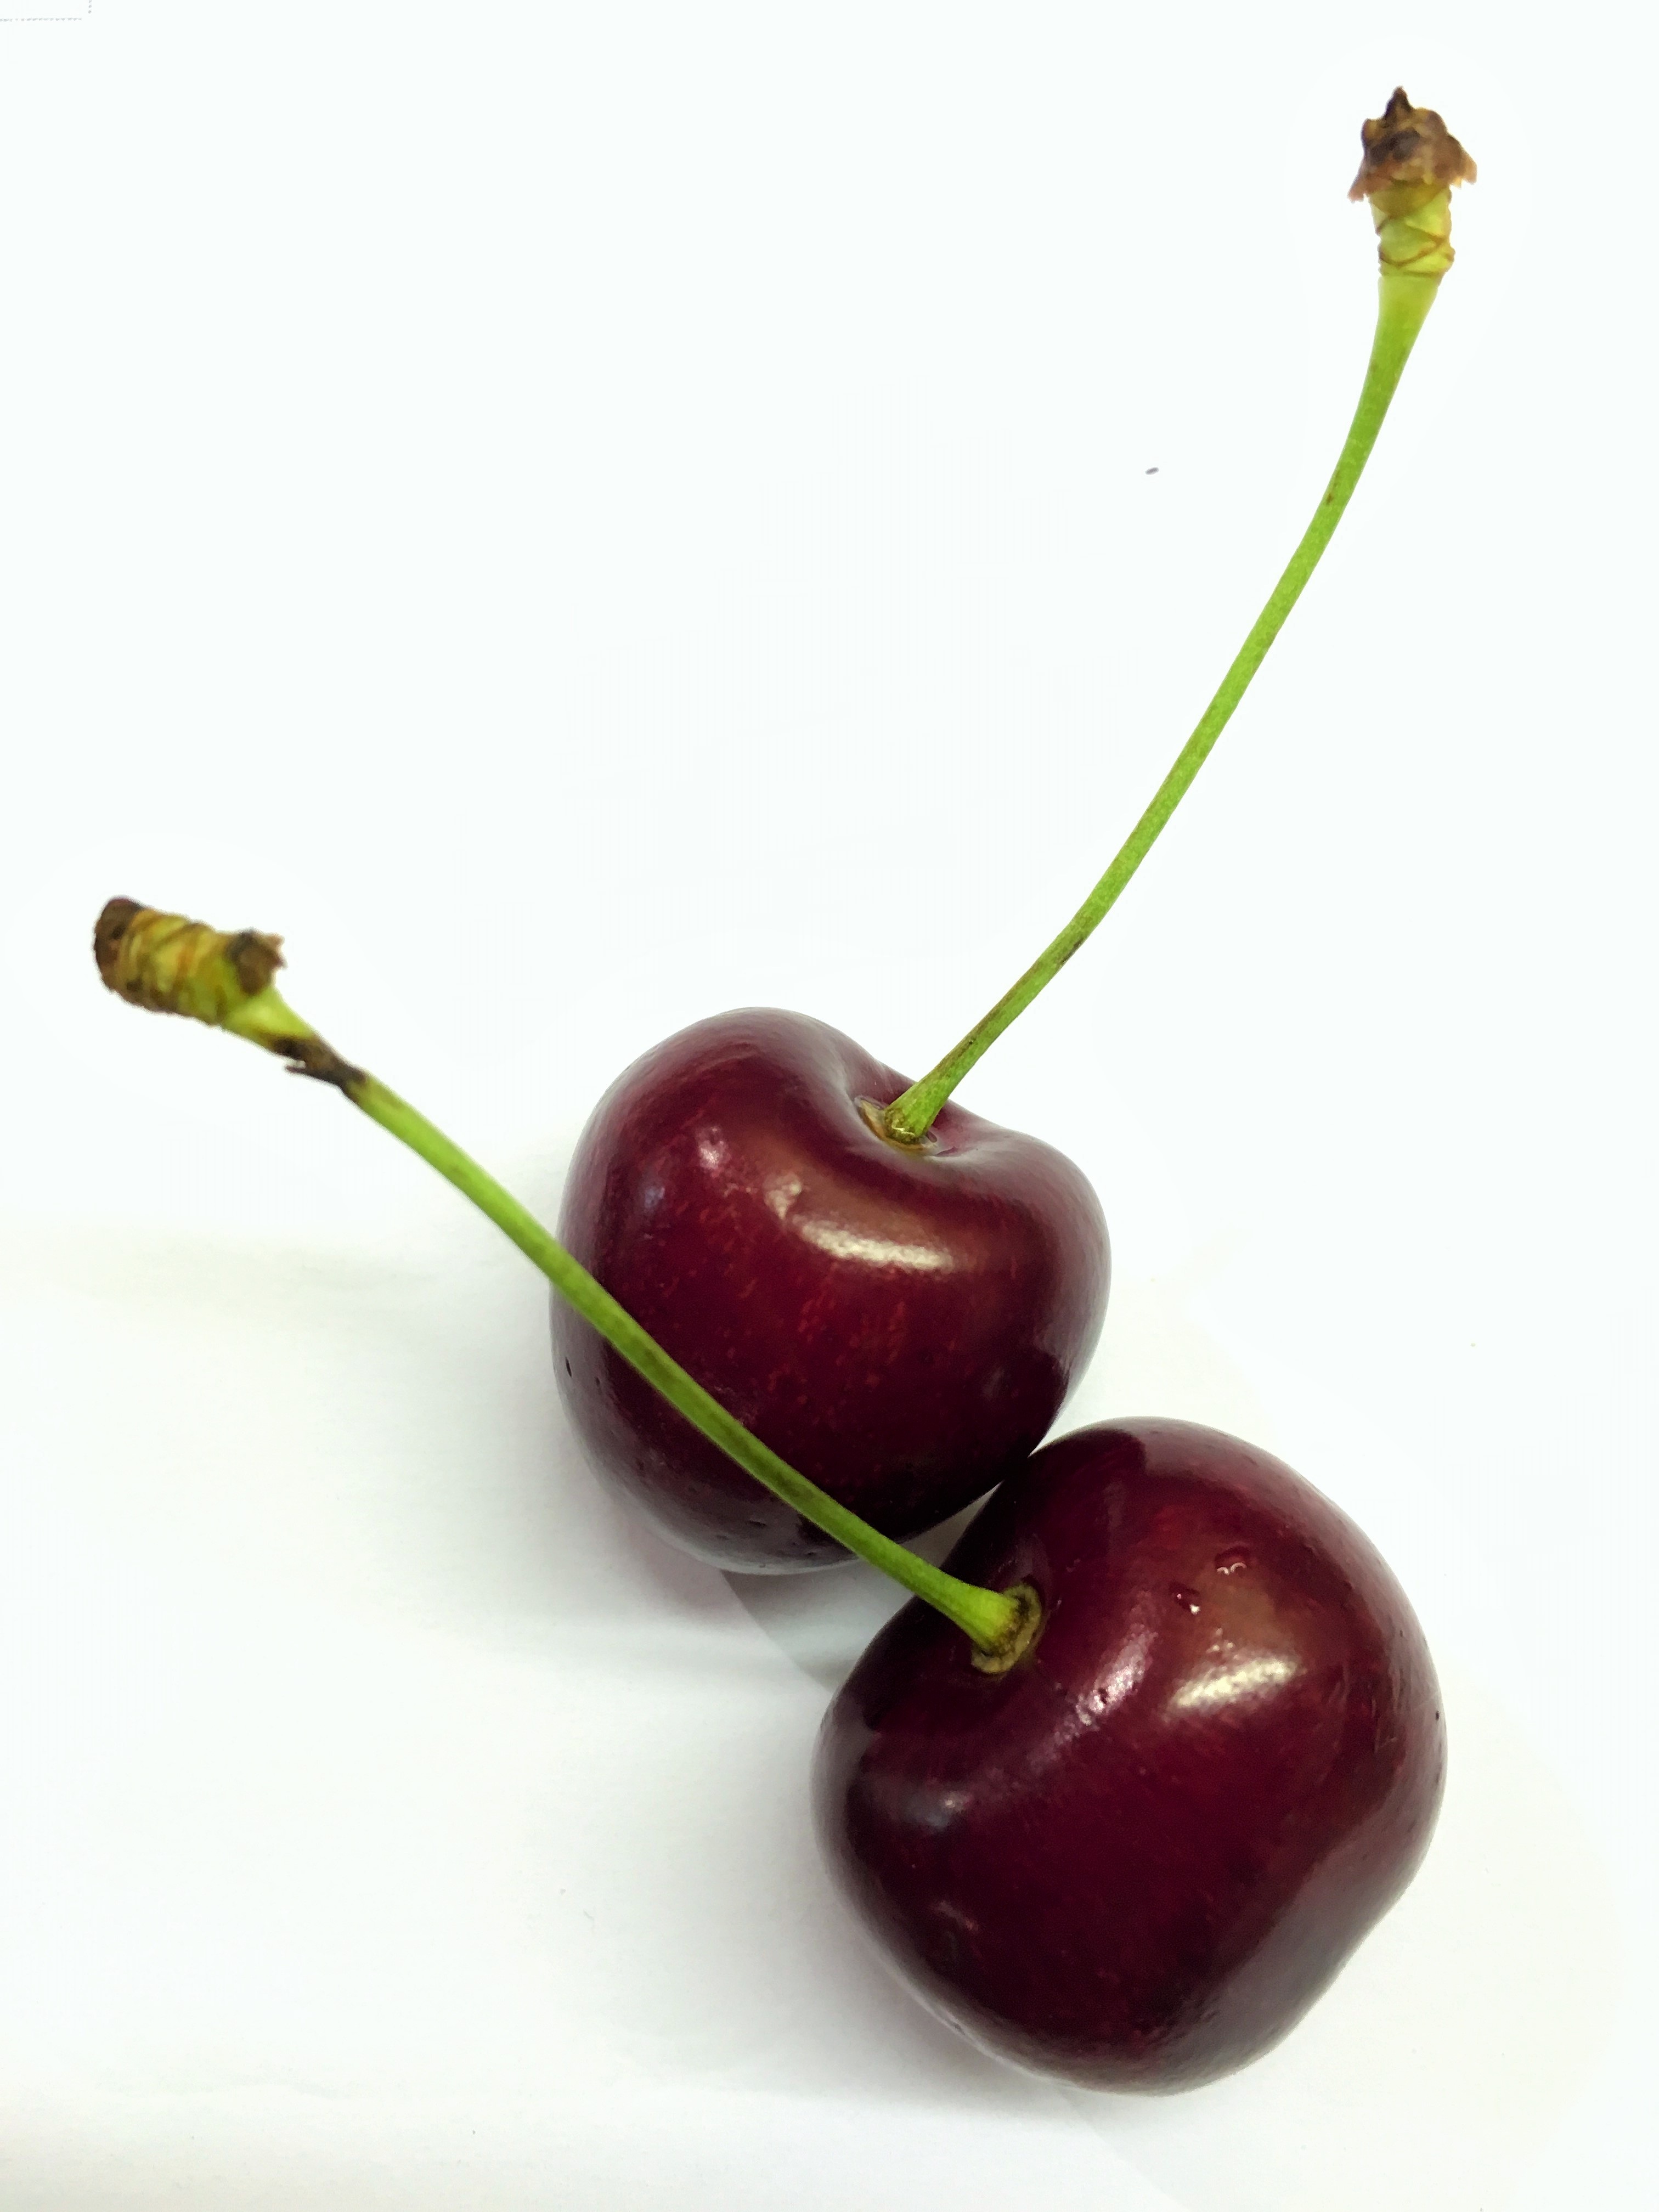
plant, fruit, food, red, produce, vegetable, healthy, fruits, vitamins, cherry, cherries, flowering plant, rose family, sweet cherries, land plant, rose order